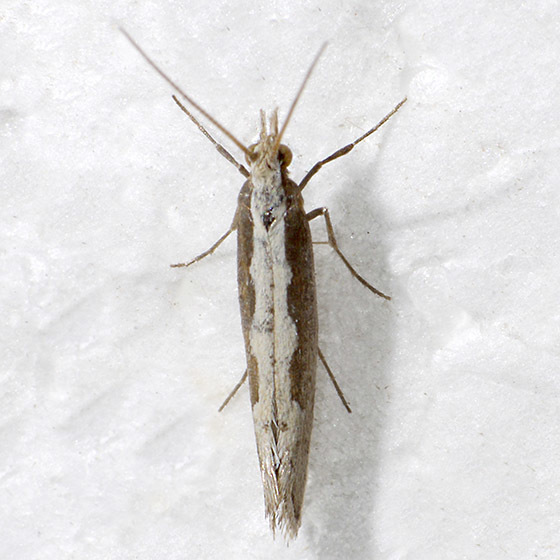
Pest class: diamondback_moth